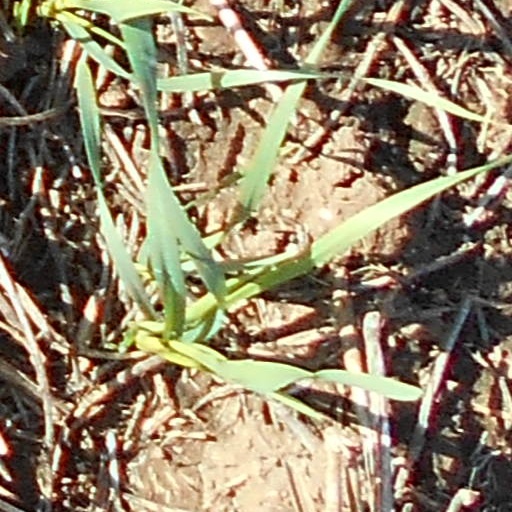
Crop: wheat